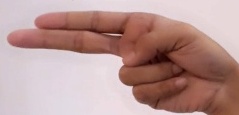
ASL sign: H